Describe the emotion expressed in this image:  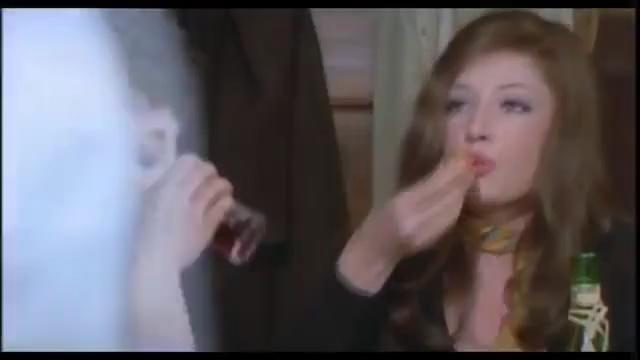
This person displays Suffering, valence and arousal with low intensity.